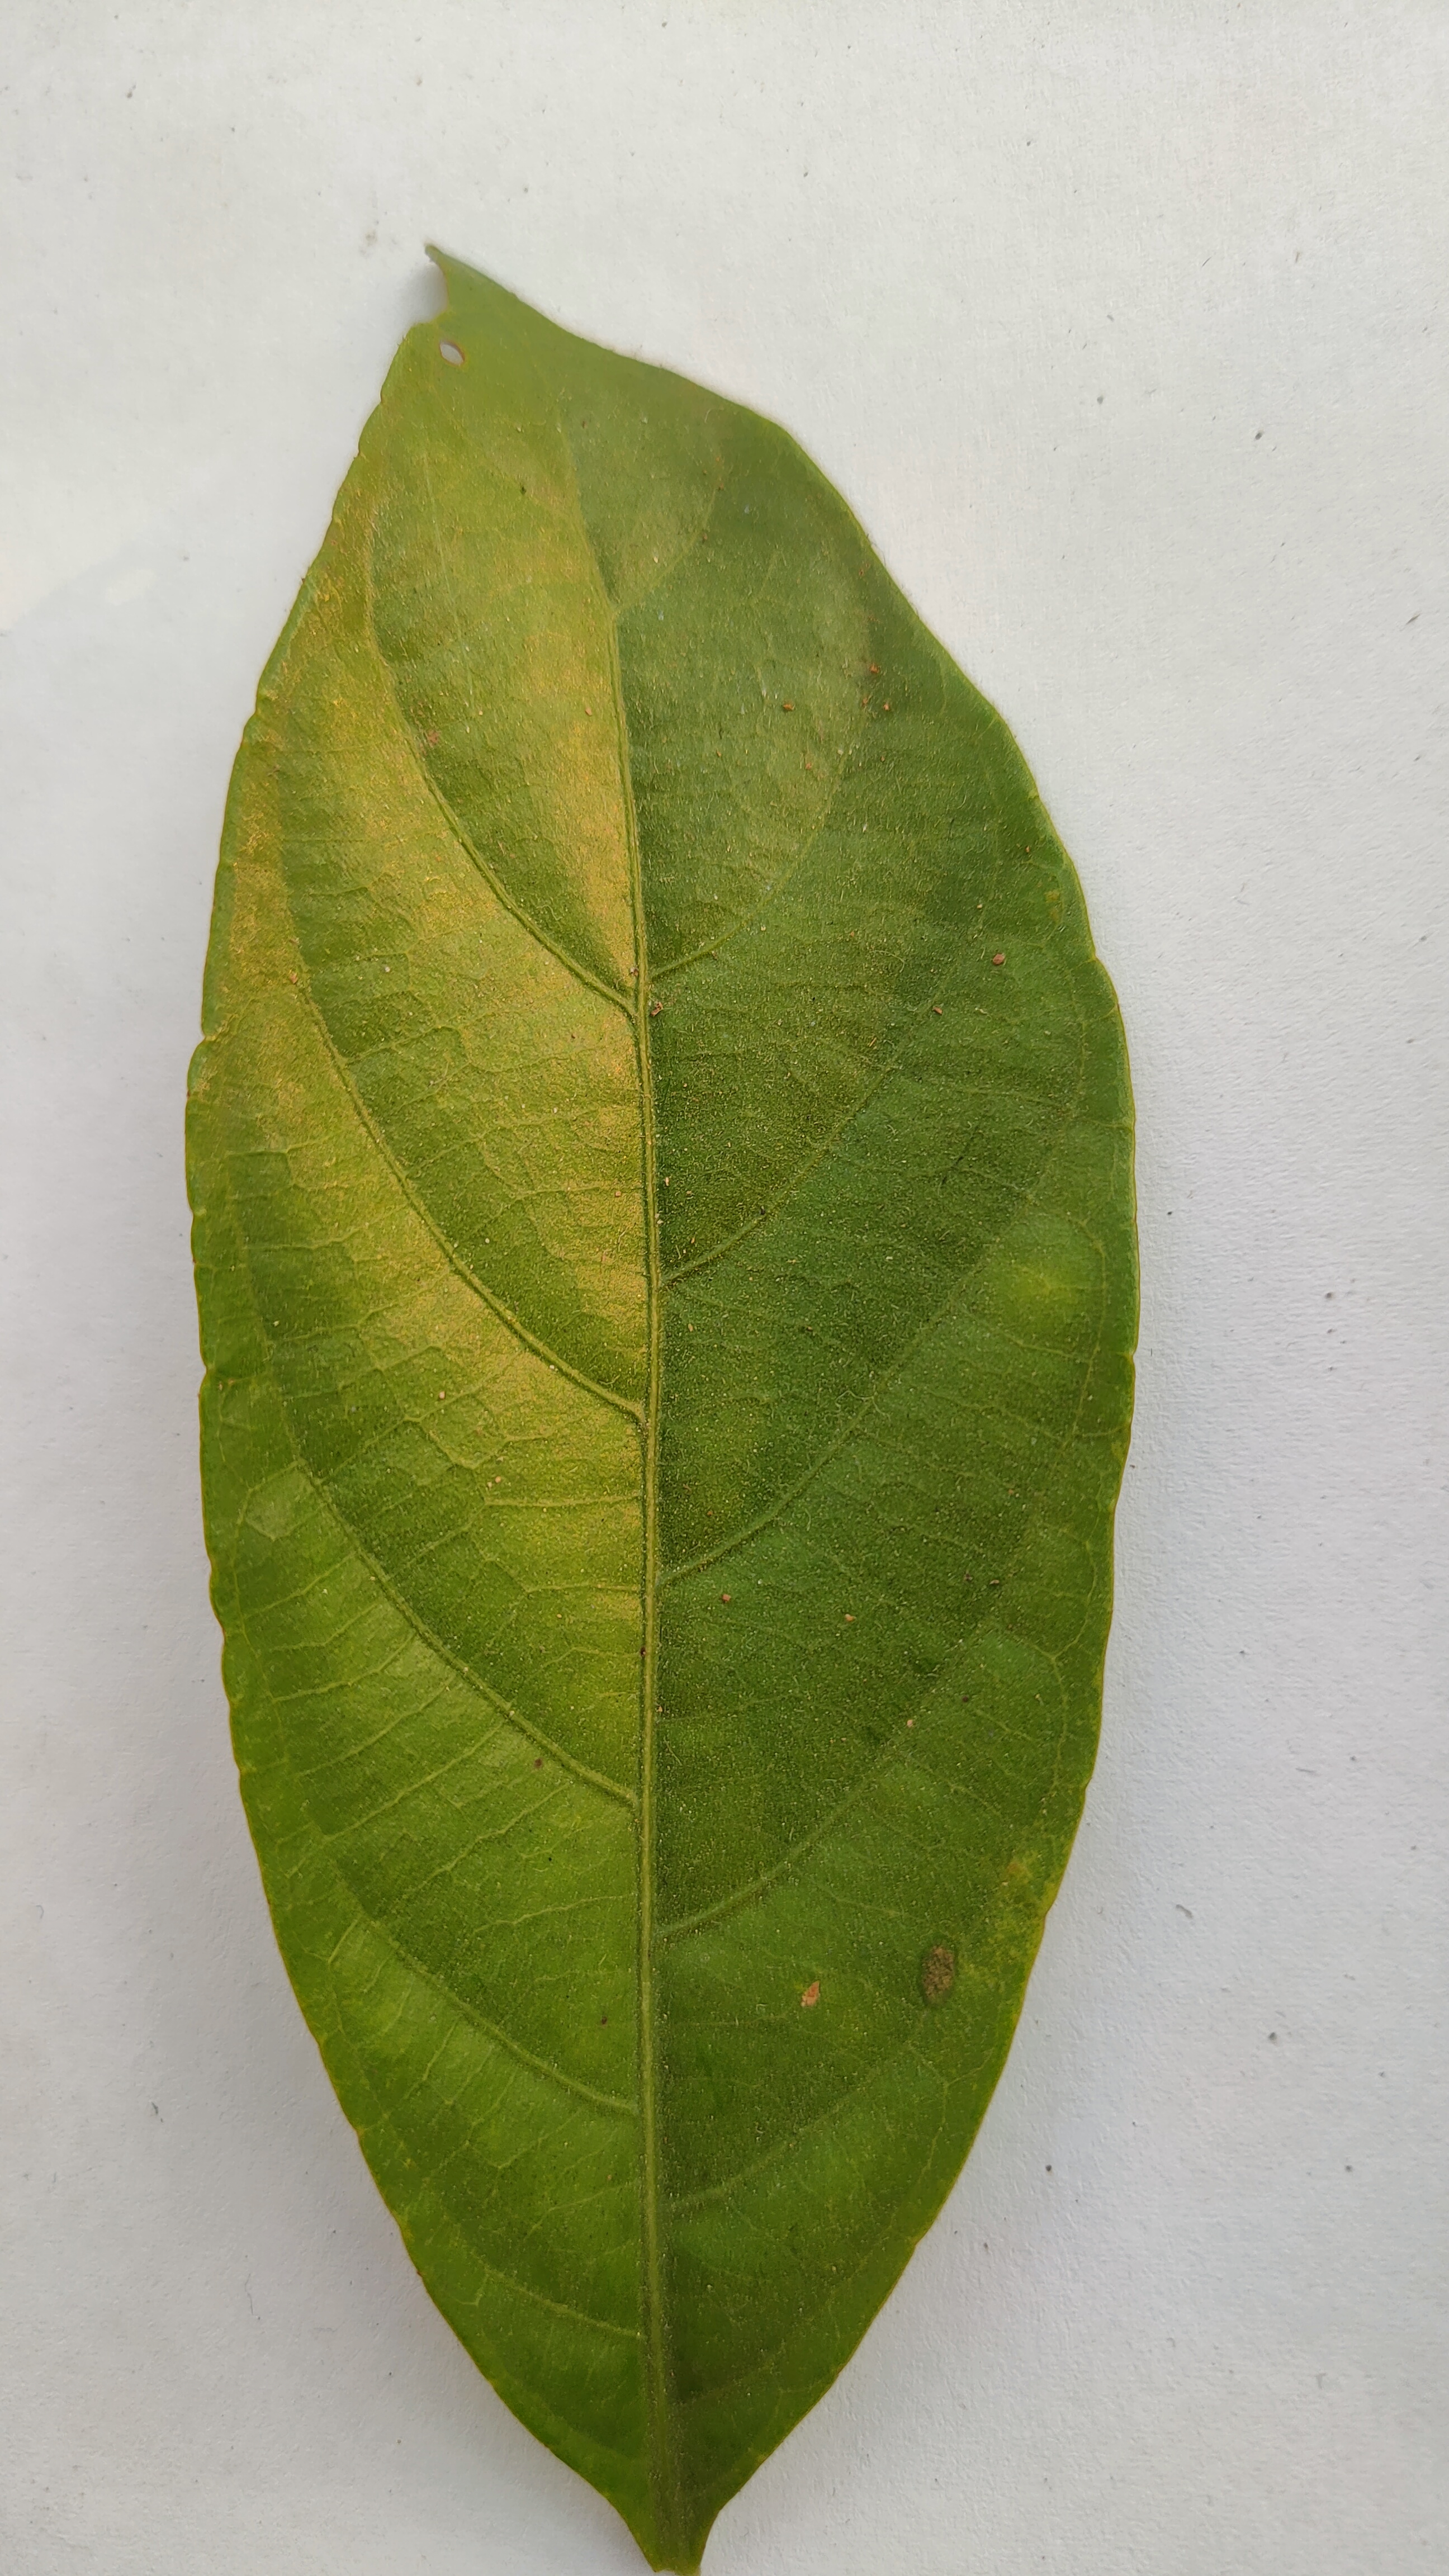
Leaf variety: Lotkon